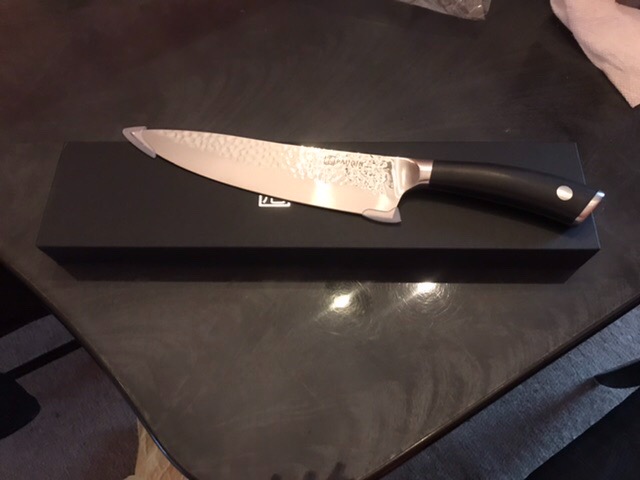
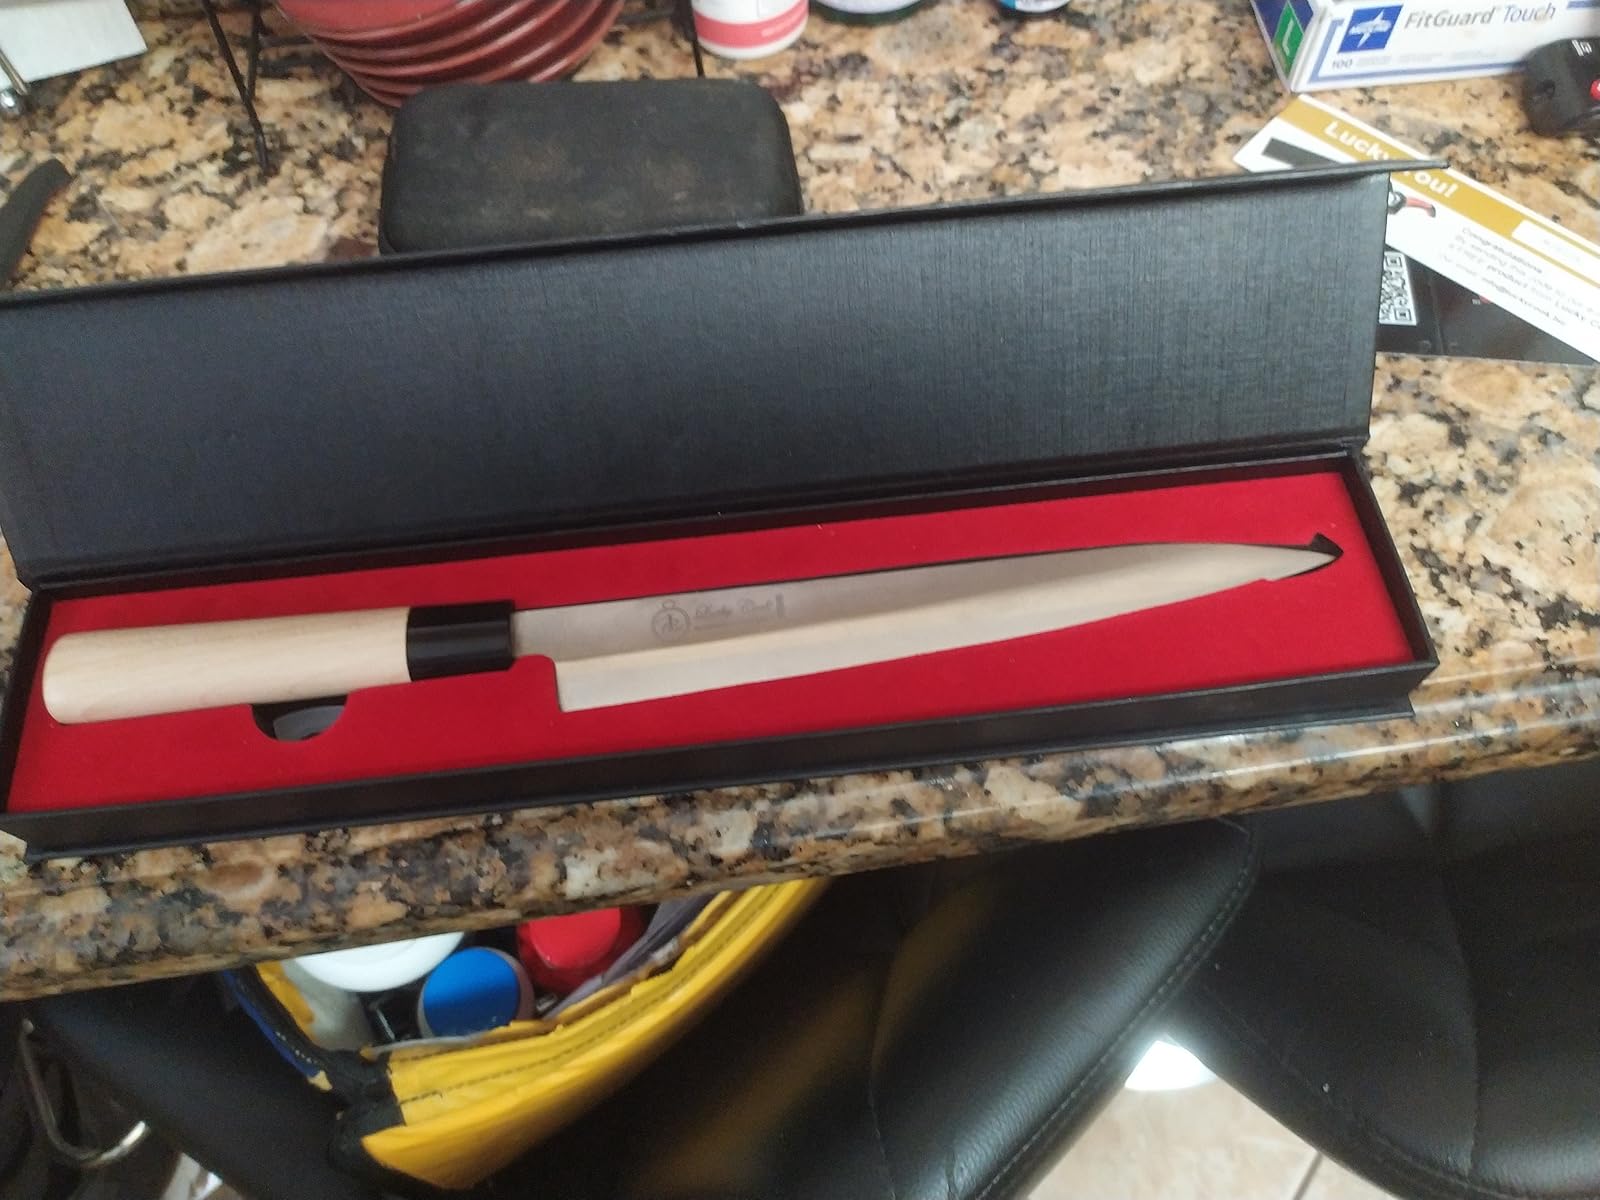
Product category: items_knife
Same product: no